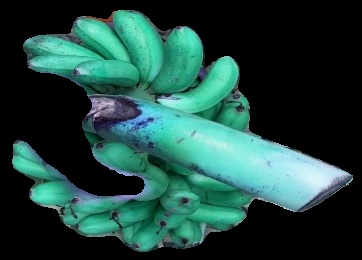
Variety: rasbale
Grade: grade1